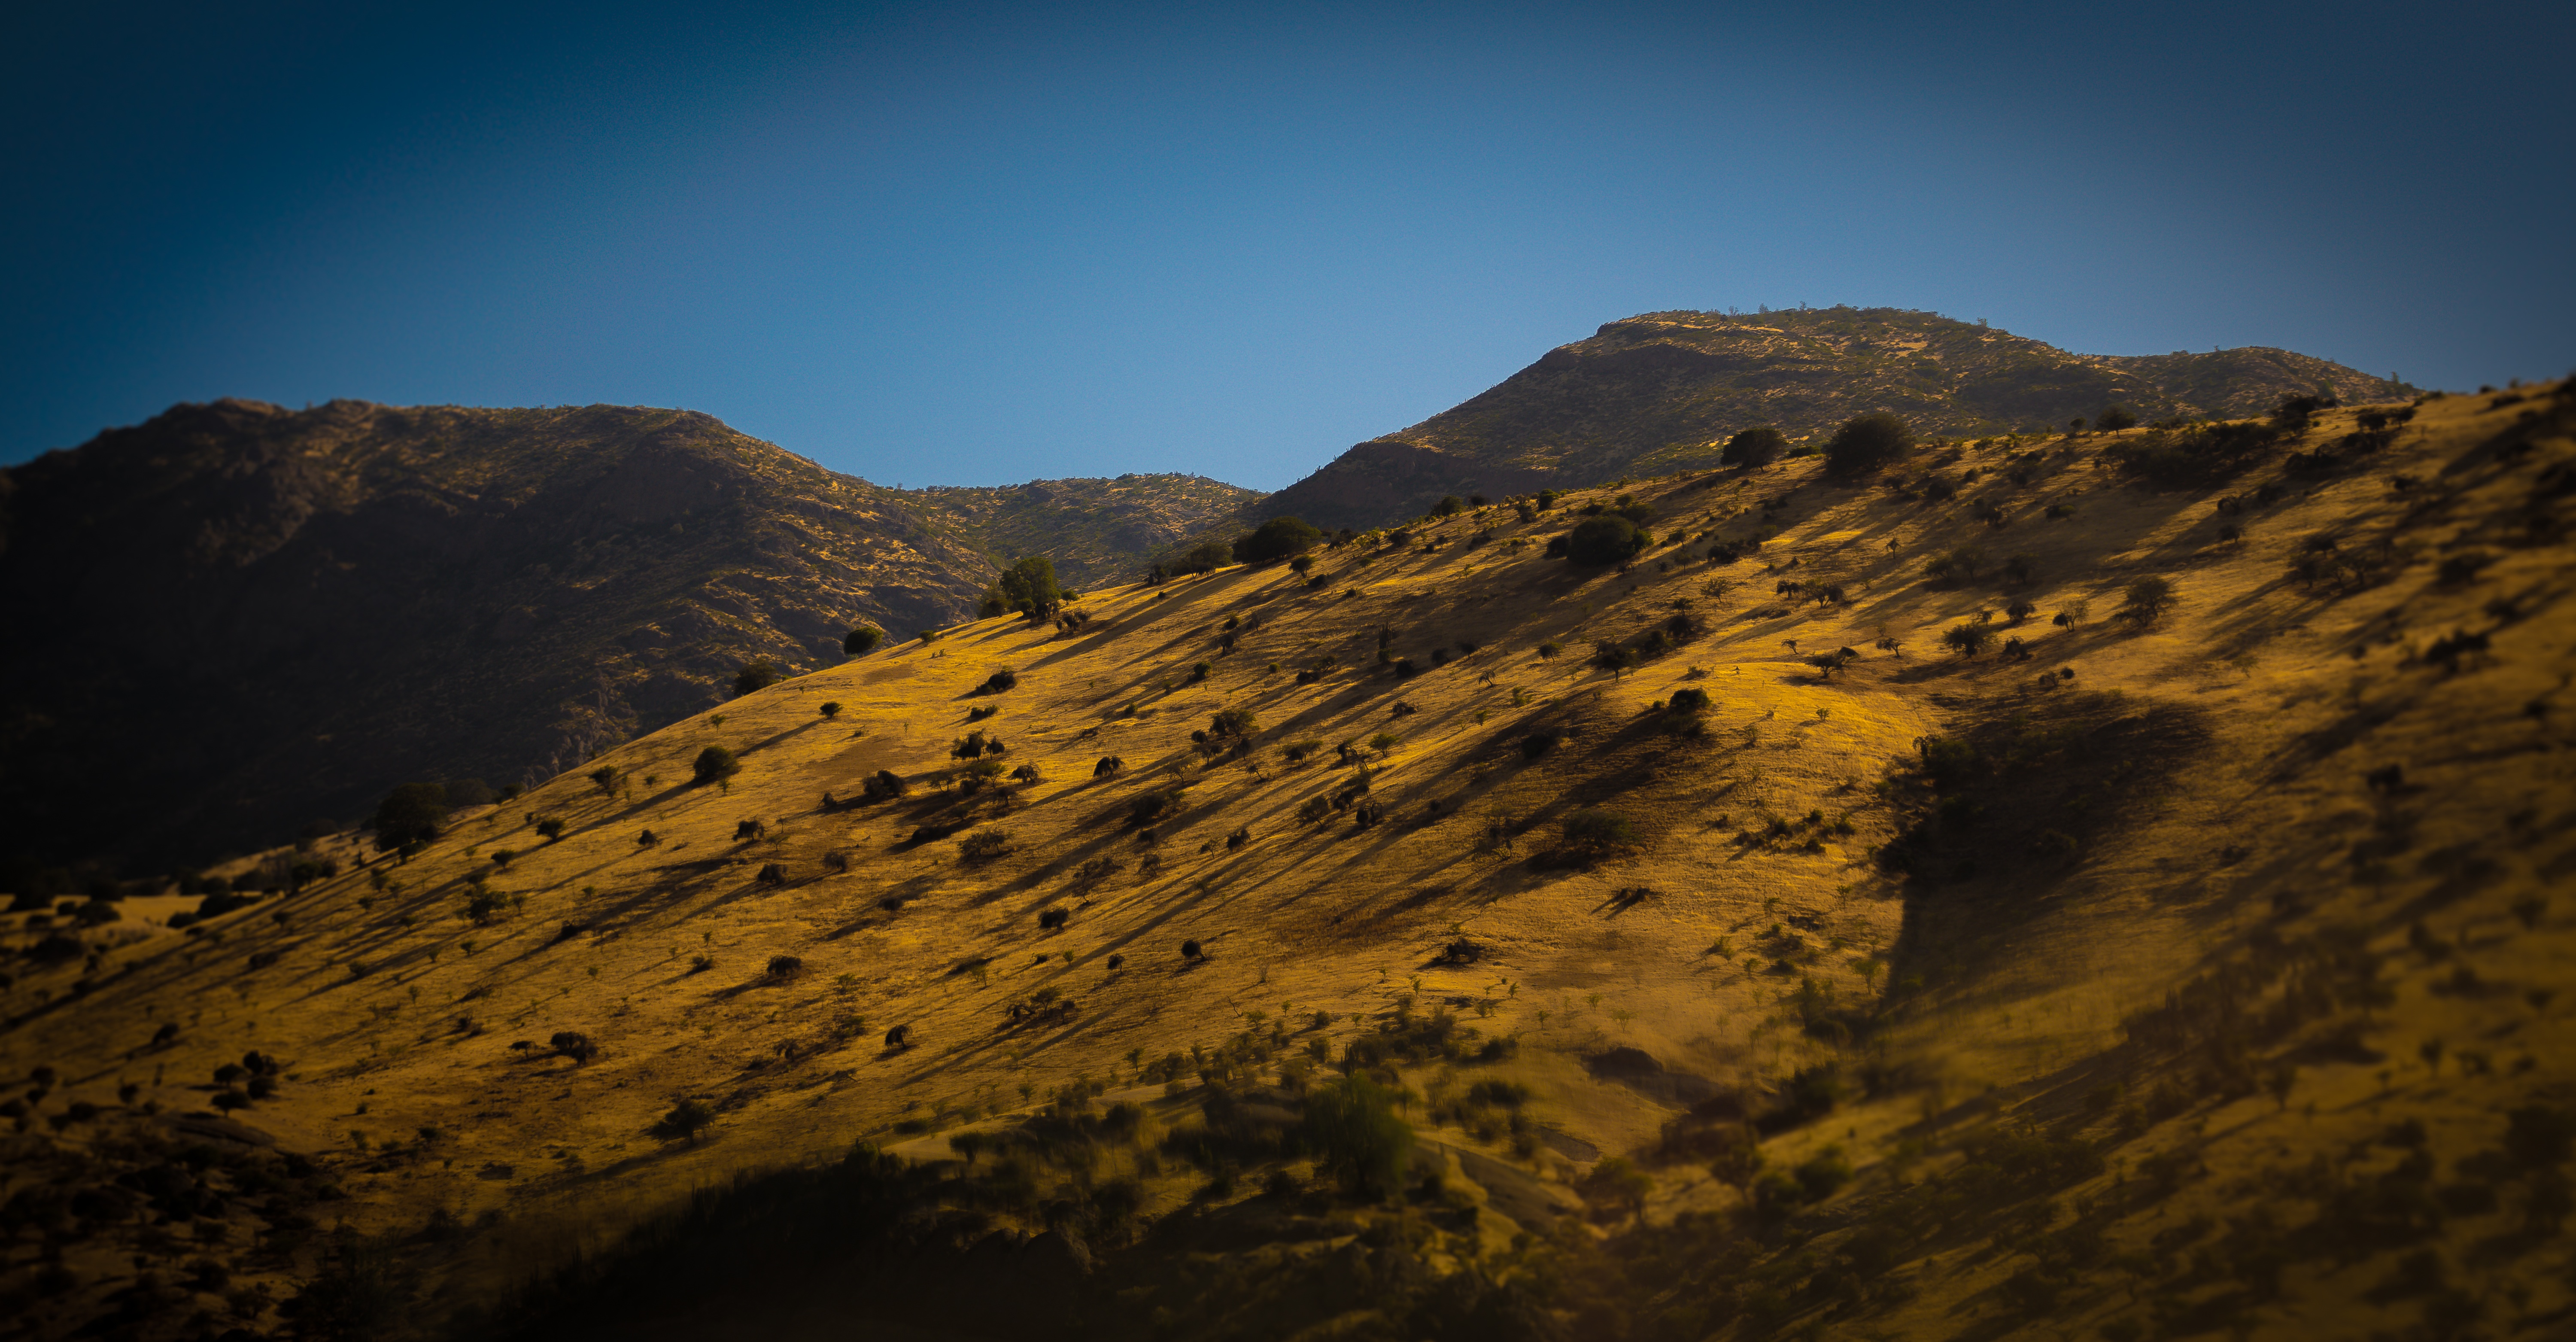
landscape, nature, rock, wilderness, mountain, sunset, sunlight, hill, valley, mountain range, terrain, ridge, summit, geology, plateau, fell, landform, natural environment, geographical feature, mountainous landforms